Environmental issues in Australia

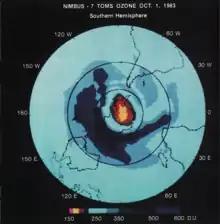
Parts of southern Australia have been exposed to high levels of ultraviolet radiation due to south polar ozone depletion since the 1970s.

Most of Australia's demand for electricity depends upon coal-fired thermal generation, owing to the plentiful indigenous coal supply, limited potential electric generation and political unwillingness to exploit indigenous uranium resources (although Australia accounted for the world's second highest production of uranium in 2005 to fuel a 'carbon neutral' domestic nuclear energy program.